Up the Yangtze

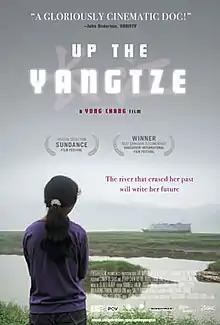
the film's poster

Up the Yangtze is a 2007 documentary film directed by Chinese-Canadian director Yung Chang. The film focuses on people affected by the building of the Three Gorges Dam across the Yangtze river in Hubei, China. The theme of the film is the transition towards consumer capitalism from a farming, peasant-based economy as China develops its rural areas. The film is a co-production between the National Film Board of Canada and Montreal's EyeSteelFilm with the participation of the Canadian Broadcasting Corporation, National Geographic Channel, P.O.V., SODEC, and Telefilm. The film is being distributed in the USA by Zeitgeist Films. The United Kingdom distributor is Dogwoof Pictures.